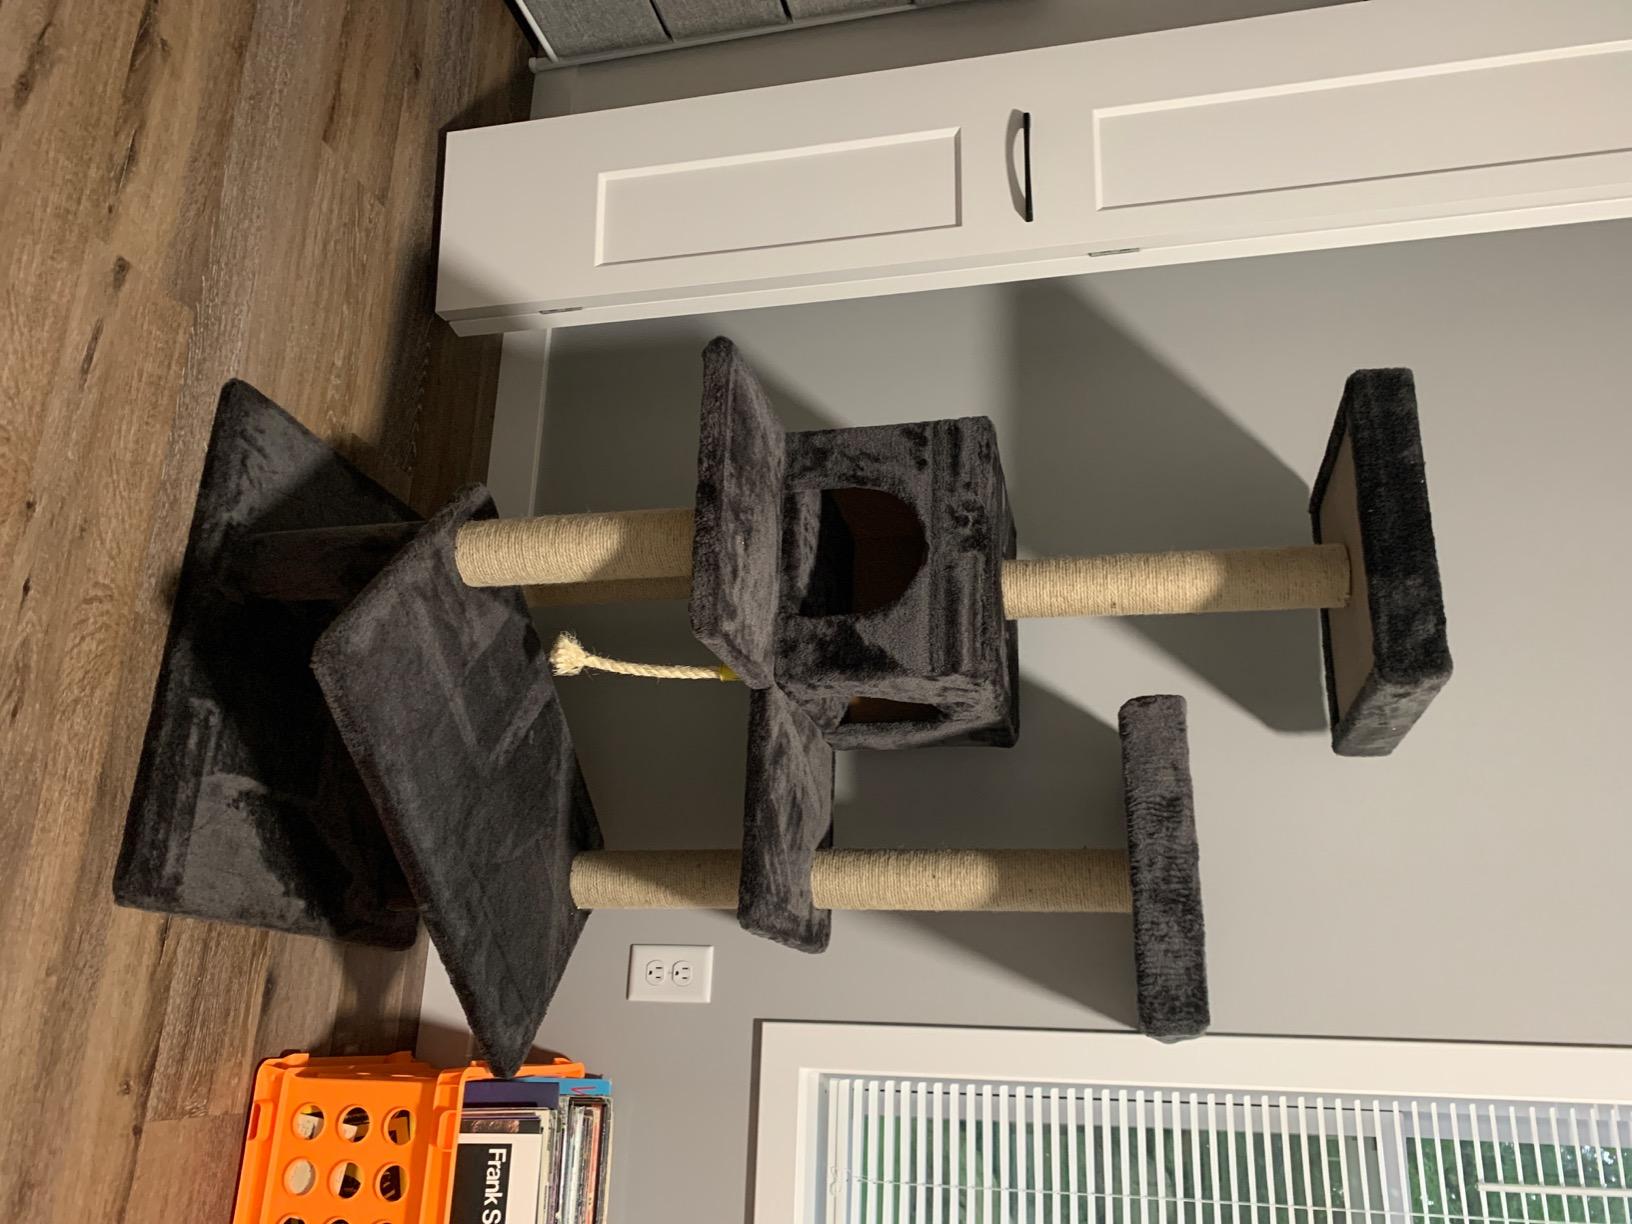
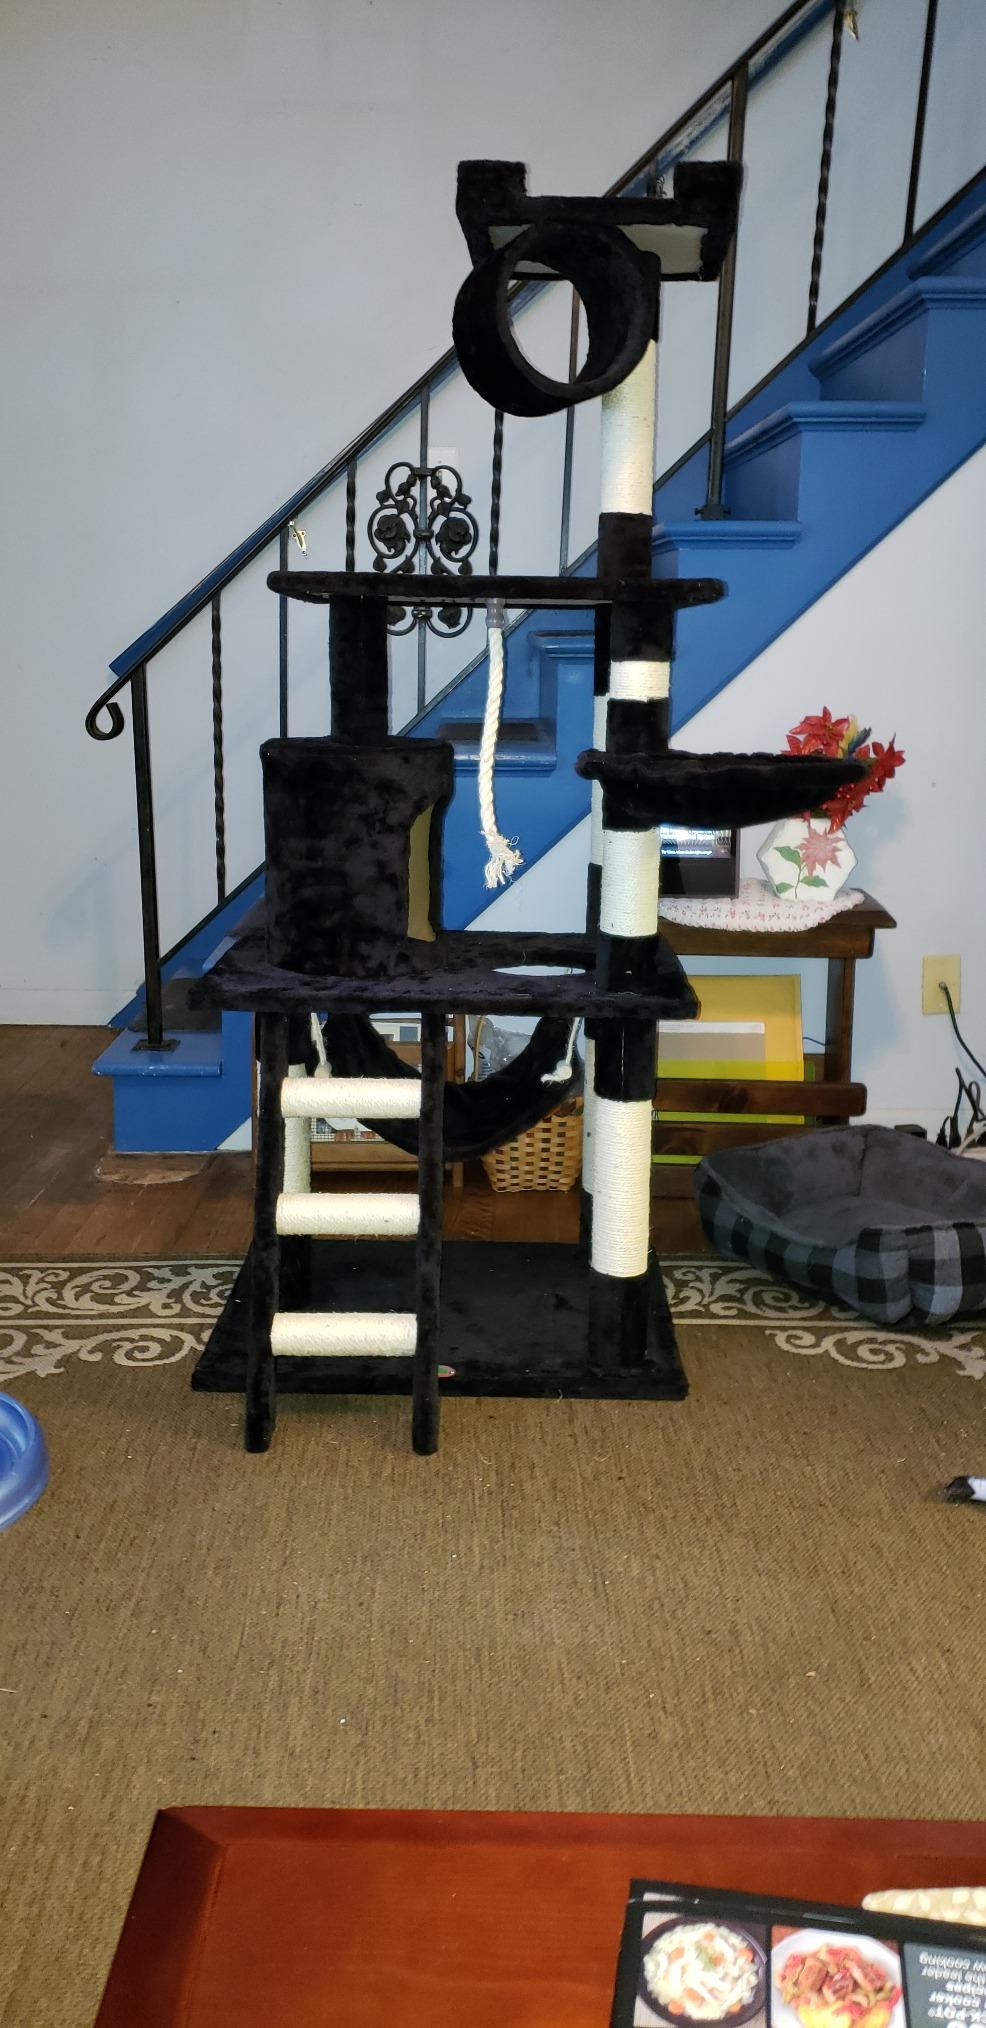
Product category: items_cat tree
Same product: no